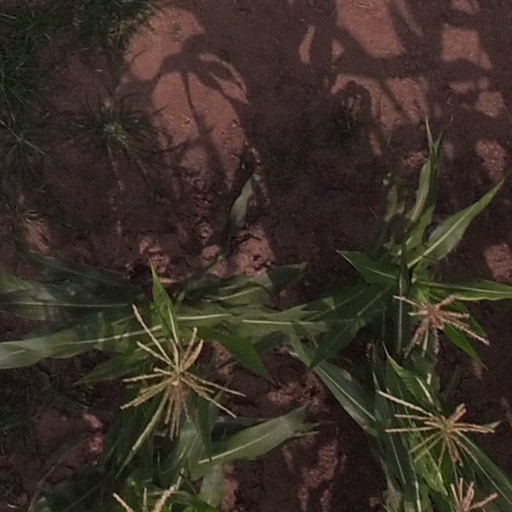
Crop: maize; corn